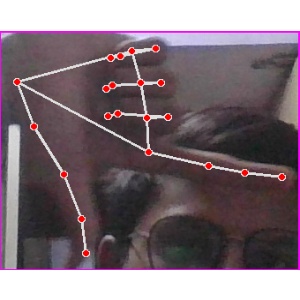
अक्षर: ख